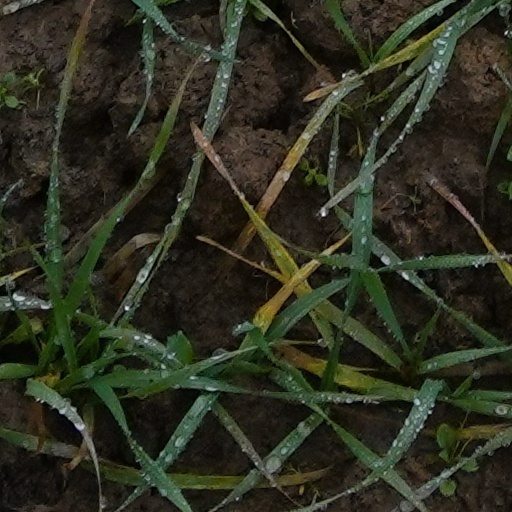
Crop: wheat